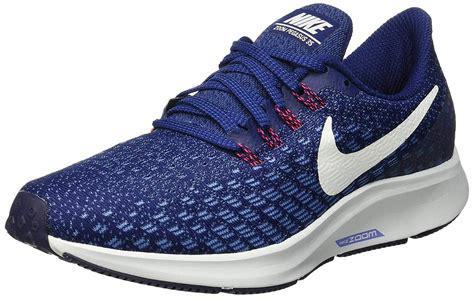
Brand: Nike
Model: Air Zoom Pegasus 35